Indigo (Hoffman novel)

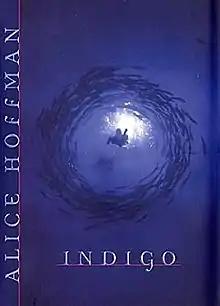
First edition

Indigo is a novel written by Alice Hoffman, published by Scholastic in 2002.